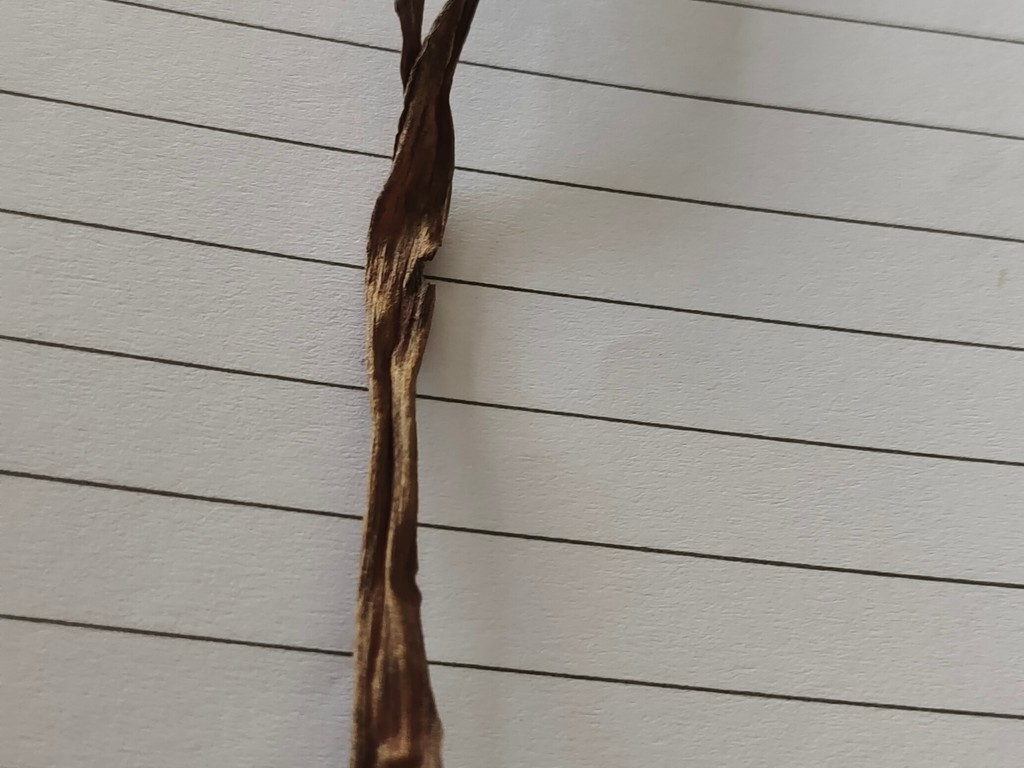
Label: Dried